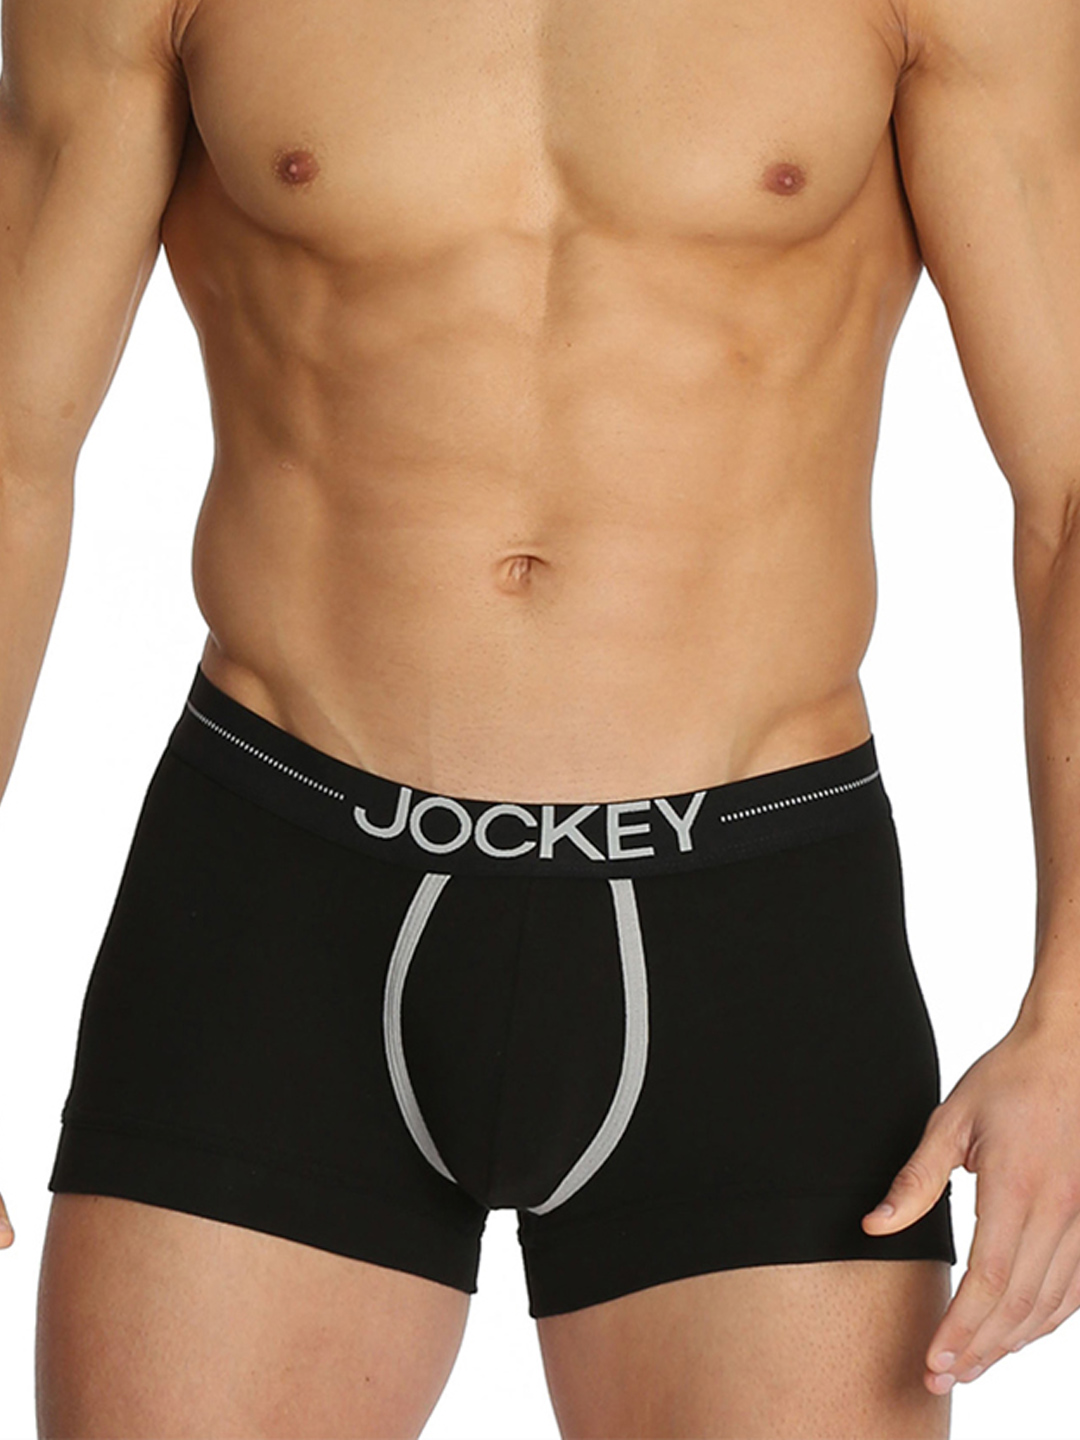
Jockey COMFORT PLUS Men Zone Black Trunks 8015
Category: Apparel / Innerwear / Trunk
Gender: Men
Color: Black
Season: Summer 2016
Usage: Casual